Lankaran operation

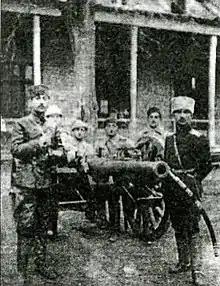
Azerbaijani soldiers from Salimov's detachment during the Lankaran operation, August 1919

ADR's Ministry of Defense had received orders to prepare its troops when the region was still under Bolshevik occupation. As circumstances changed, the ADR planned to discuss a military solution alongside consultations with the British, sending special representatives to the region. In July, the Ministry of Defense was instructed to prepare for a military campaign. In a letter to the head of the Council of Ministers on July 7, 1919, Minister Samed bey Mehmandarov conveyed his views. He mentioned the impossibility of deploying troops to Lankaran due to active Armenian actions in Karabakh. He did not consider it feasible to move the army from Karabakh to Lankaran under the current circumstances. Mehmandarov emphasized the undesirable consequences of moving the forces stationed in Khachmaz to the south and highlighted that withdrawing the army from Ganja would leave Ganja defenseless. He also highlighted the problem of insufficiently equipped armies in the regions. Mehmandarov believed that sending troops to Lankaran might be possible within a month. He had planned to deploy the following units: an infantry regiment, a cavalry squadron, a light battery, a howitzer battery, a mountain artillery battery, two armored cars, and two airplanes. According to the archives obtained by Suleymanov, Mehmandarov had invited Mahammad Amin Rasulzade to the consultation regarding the Lankaran events. This meeting took place on July 5, 1919, in Baku. Simultaneously, detailed reconnaissance operations were conducted to understand the forces controlled by the Bolsheviks in Lankaran. These intelligence-gathering efforts provided detailed information about Bolshevik force locations, military capabilities, terrain specifics, demographic composition of villages along the movement routes, dominant elevations, and other relevant details. Despite planning to send the army there in August 1919, as of July 23, Mehmandarov had already signed an appeal to the residents of Lankaran district.